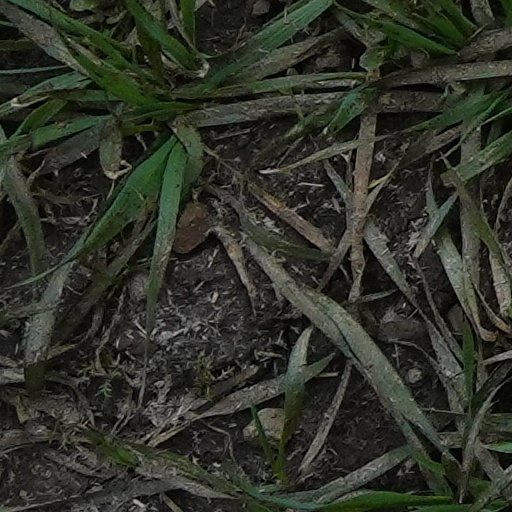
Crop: wheat